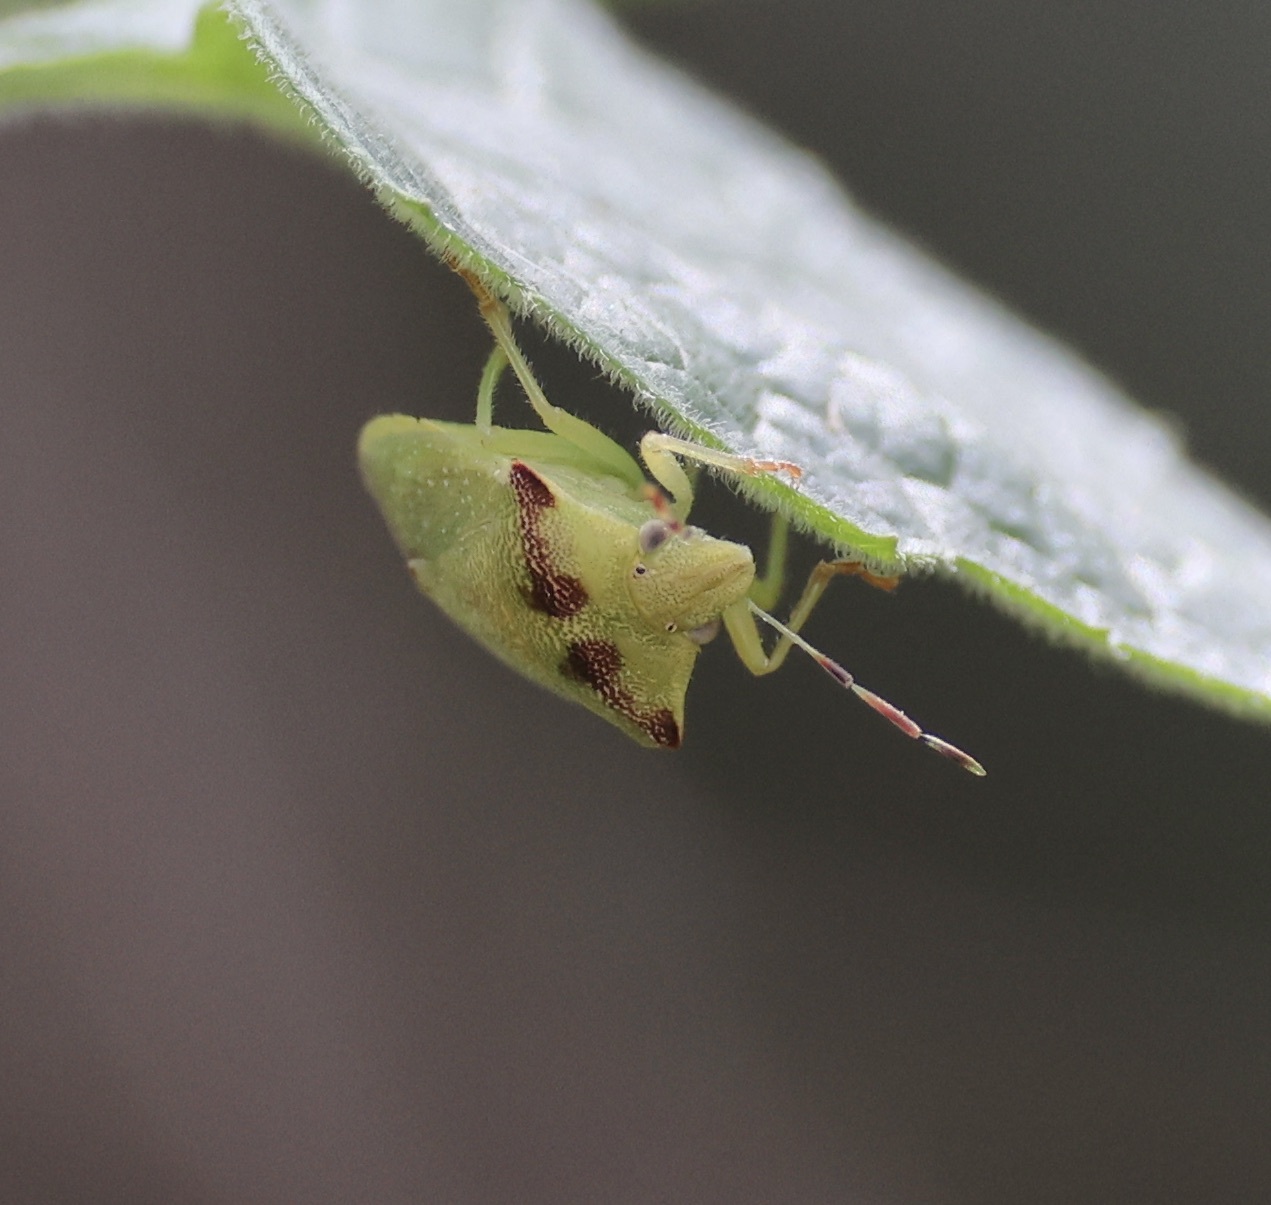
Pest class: stink_bug